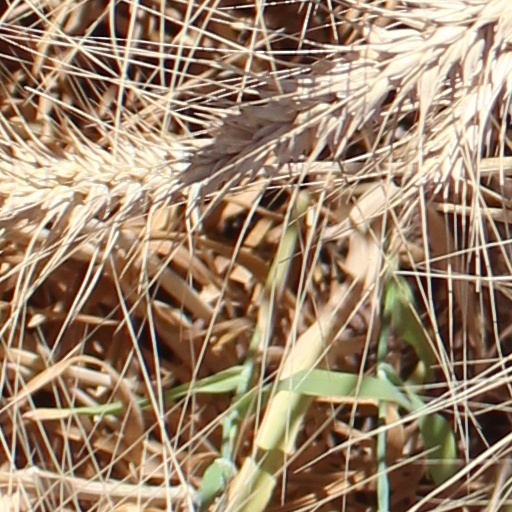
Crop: wheat